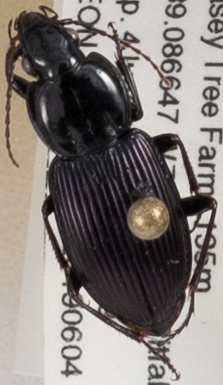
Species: Pterostichus trinarius
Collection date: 2019-06-04
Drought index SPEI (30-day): -0.9
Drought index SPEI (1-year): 2.09
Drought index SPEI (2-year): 2.09